Pop-up Globe

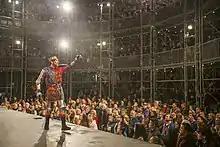
Chris Huntly-Turner as Henrv V (c) Pop-up Globe

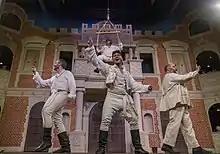
Keven Keys, Theo David, Semu Filipo and Phil Grieve in "Much Ado About Nothing" in 2017 (c)Pop-up Globe

Rehearsals began in Auckland on 5 January 2016, the same day that construction of the playhouse commenced in the carpark beside the Basement Theatre and Q Theatre on Grey's Ave in central Auckland.